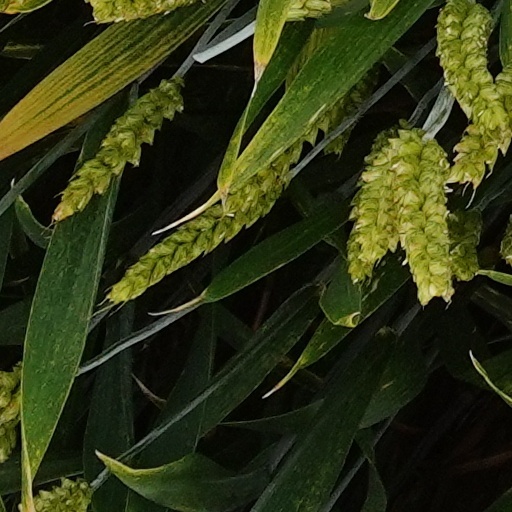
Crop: wheat